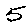
Label: 5